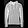
Label: Pullover